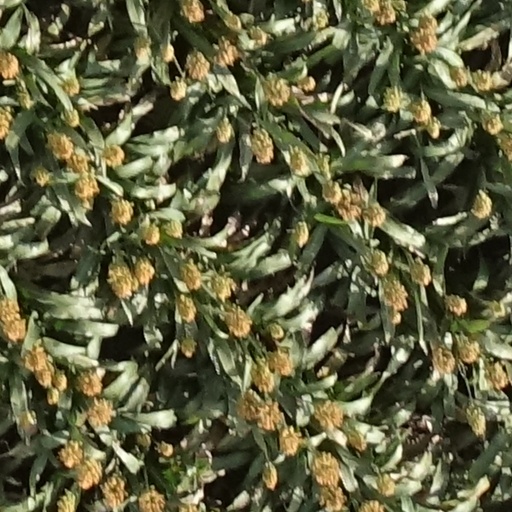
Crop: sorghum